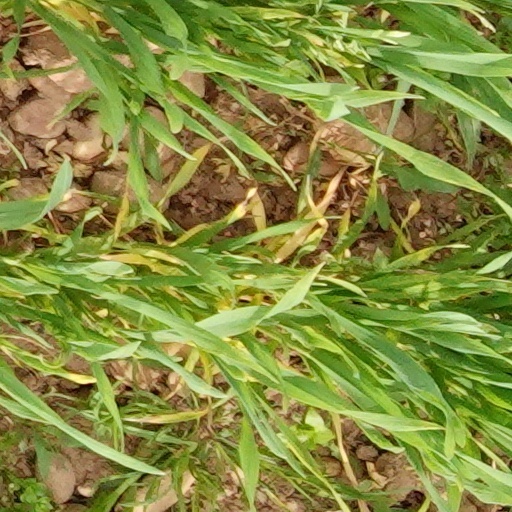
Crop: wheat